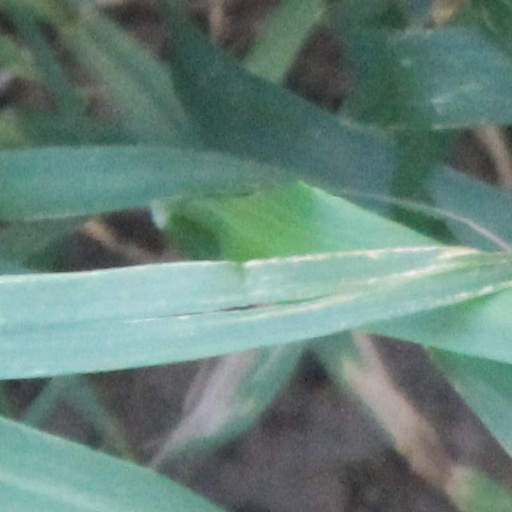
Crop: wheat